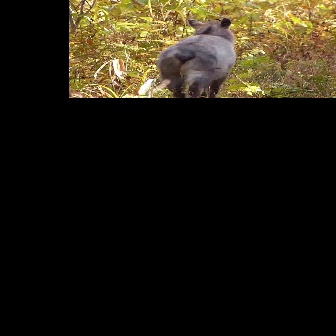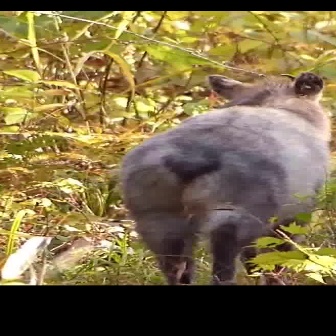
  Please identify the target specified by the bounding box [156,17,236,98] in the first image and locate it in the second image. Return the coordinates in [x_min,y_min,x_max,y_max] format.
Answer: [115,70,329,285]